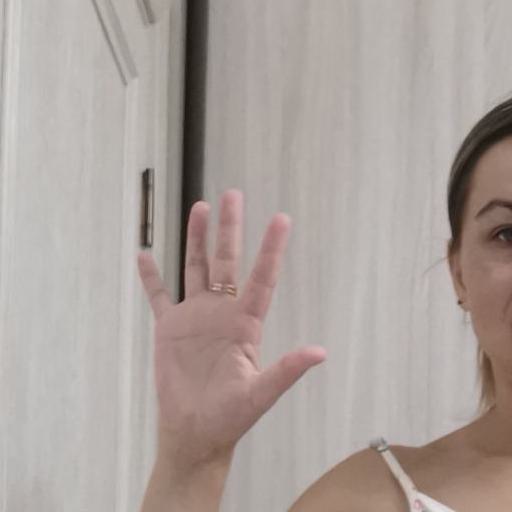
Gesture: palm